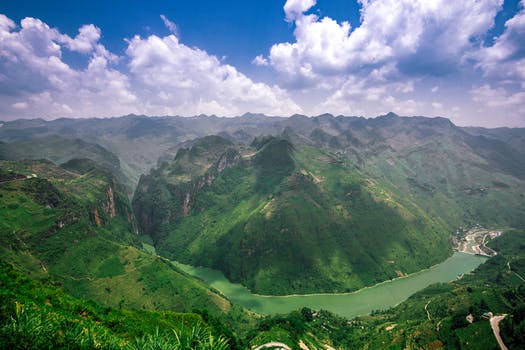
Label: No Watermark